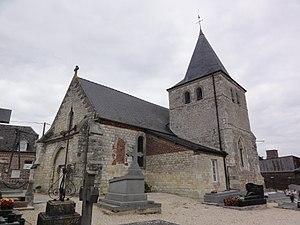
Toulis-et-Attencourt (Aisne) église
Toulis-et-Attencourt est une commune française située dans le département de l'Aisne, en région Hauts-de-France.
L'église Saint-Martin de Toulis-et-Attencourt est une église située à Toulis-et-Attencourt, en France, dans l'actuel département de l'Aisne.